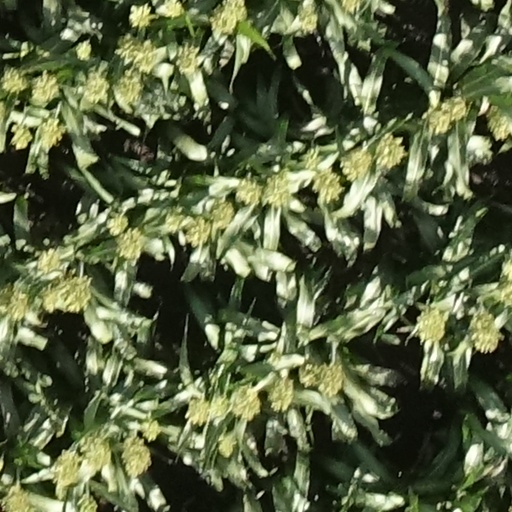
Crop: sorghum